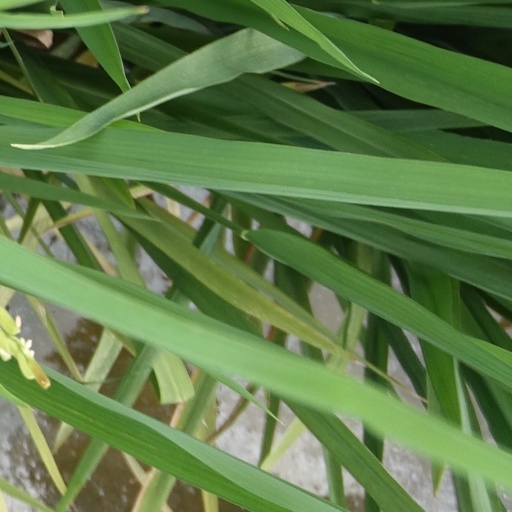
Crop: rice